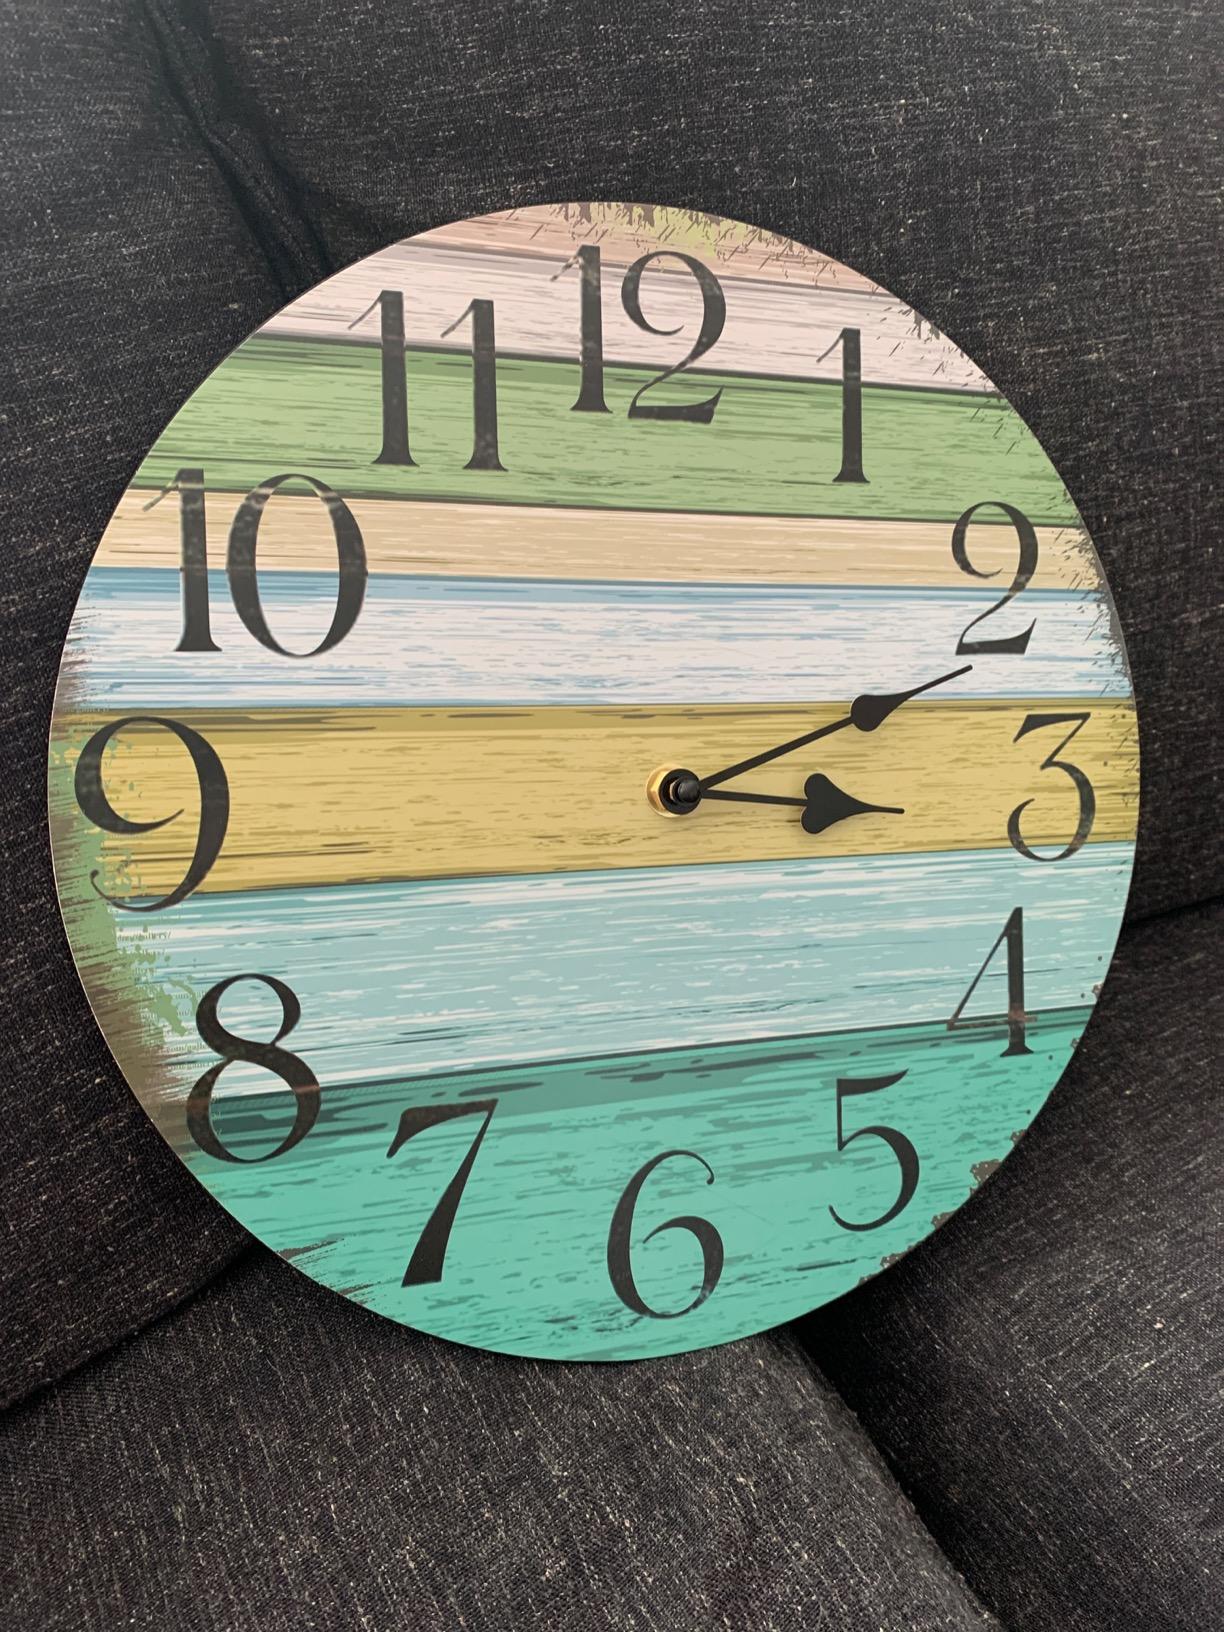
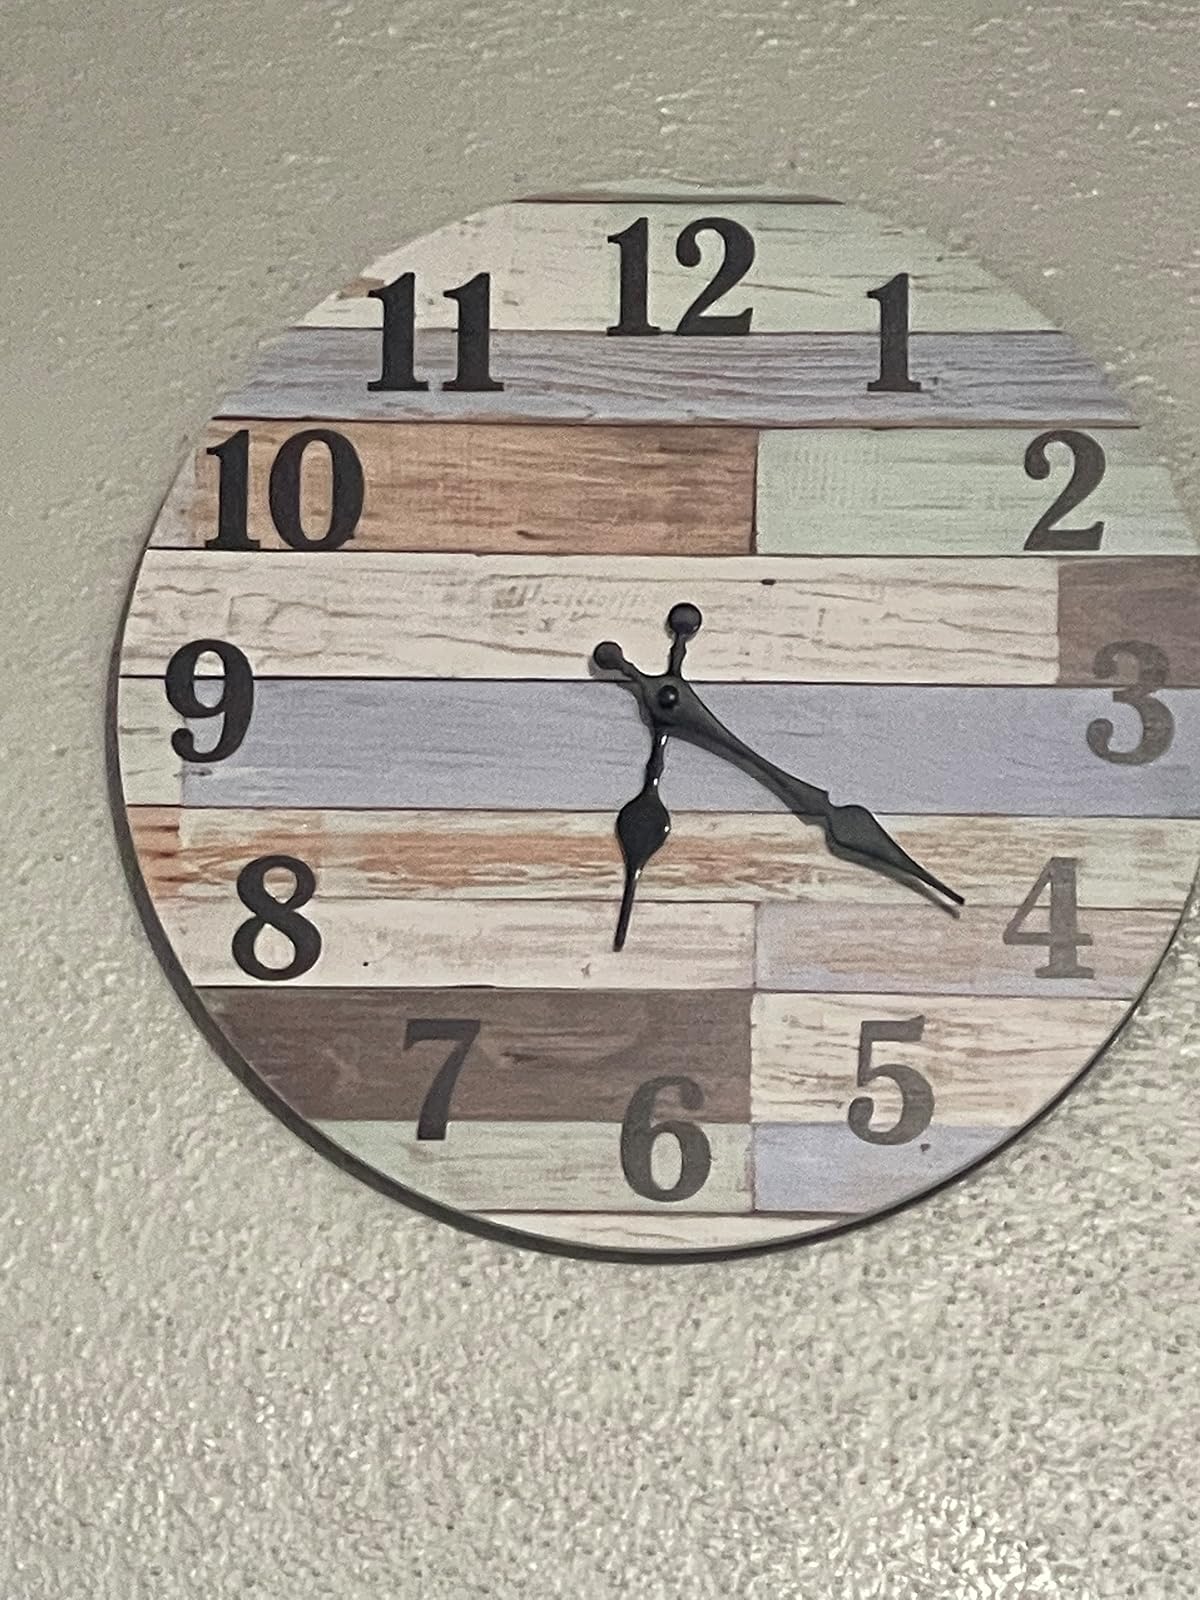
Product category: clock
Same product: no